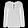
Label: Shirt